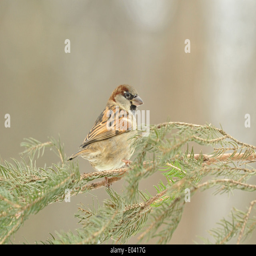
profile of a male sparrow